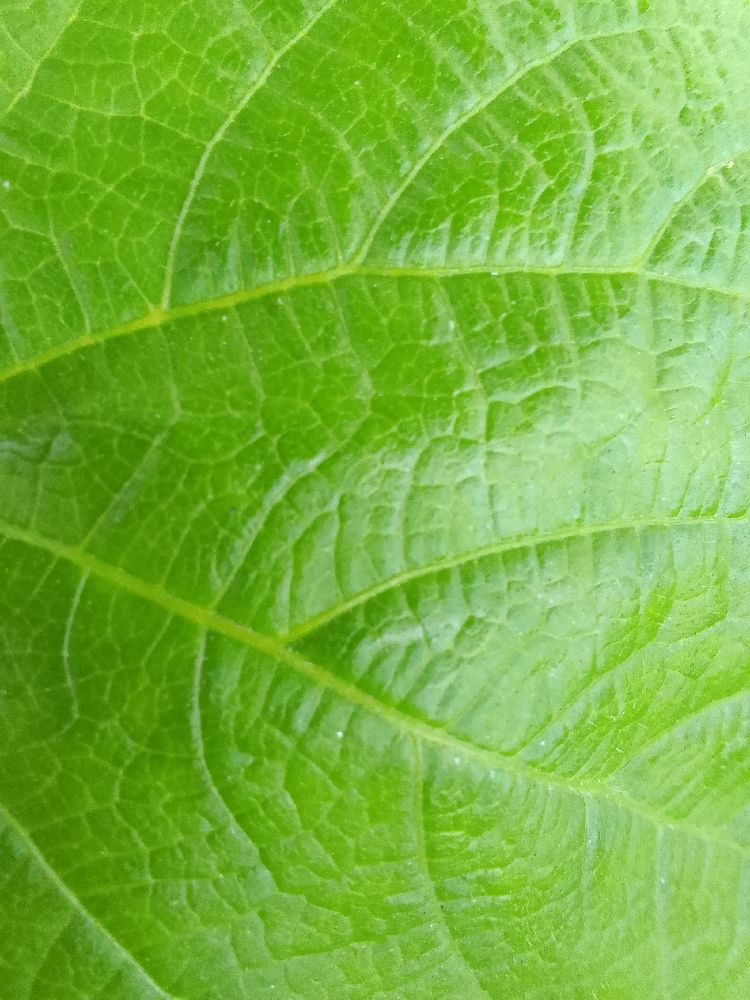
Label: healthy